Illinois–Poland National Guard Partnership

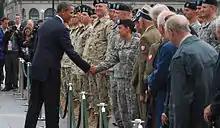
President Obama meets with soldiers from Poland and the Illinois Guard during a visit to Poland

""Illinois has served with Polish forces overseas since the start of combat operations in Iraq and Afghanistan. We are serving alongside our Polish brothers-in-arms as equals."" - MG William Enyart, former Adjutant General, Illinois National Guard